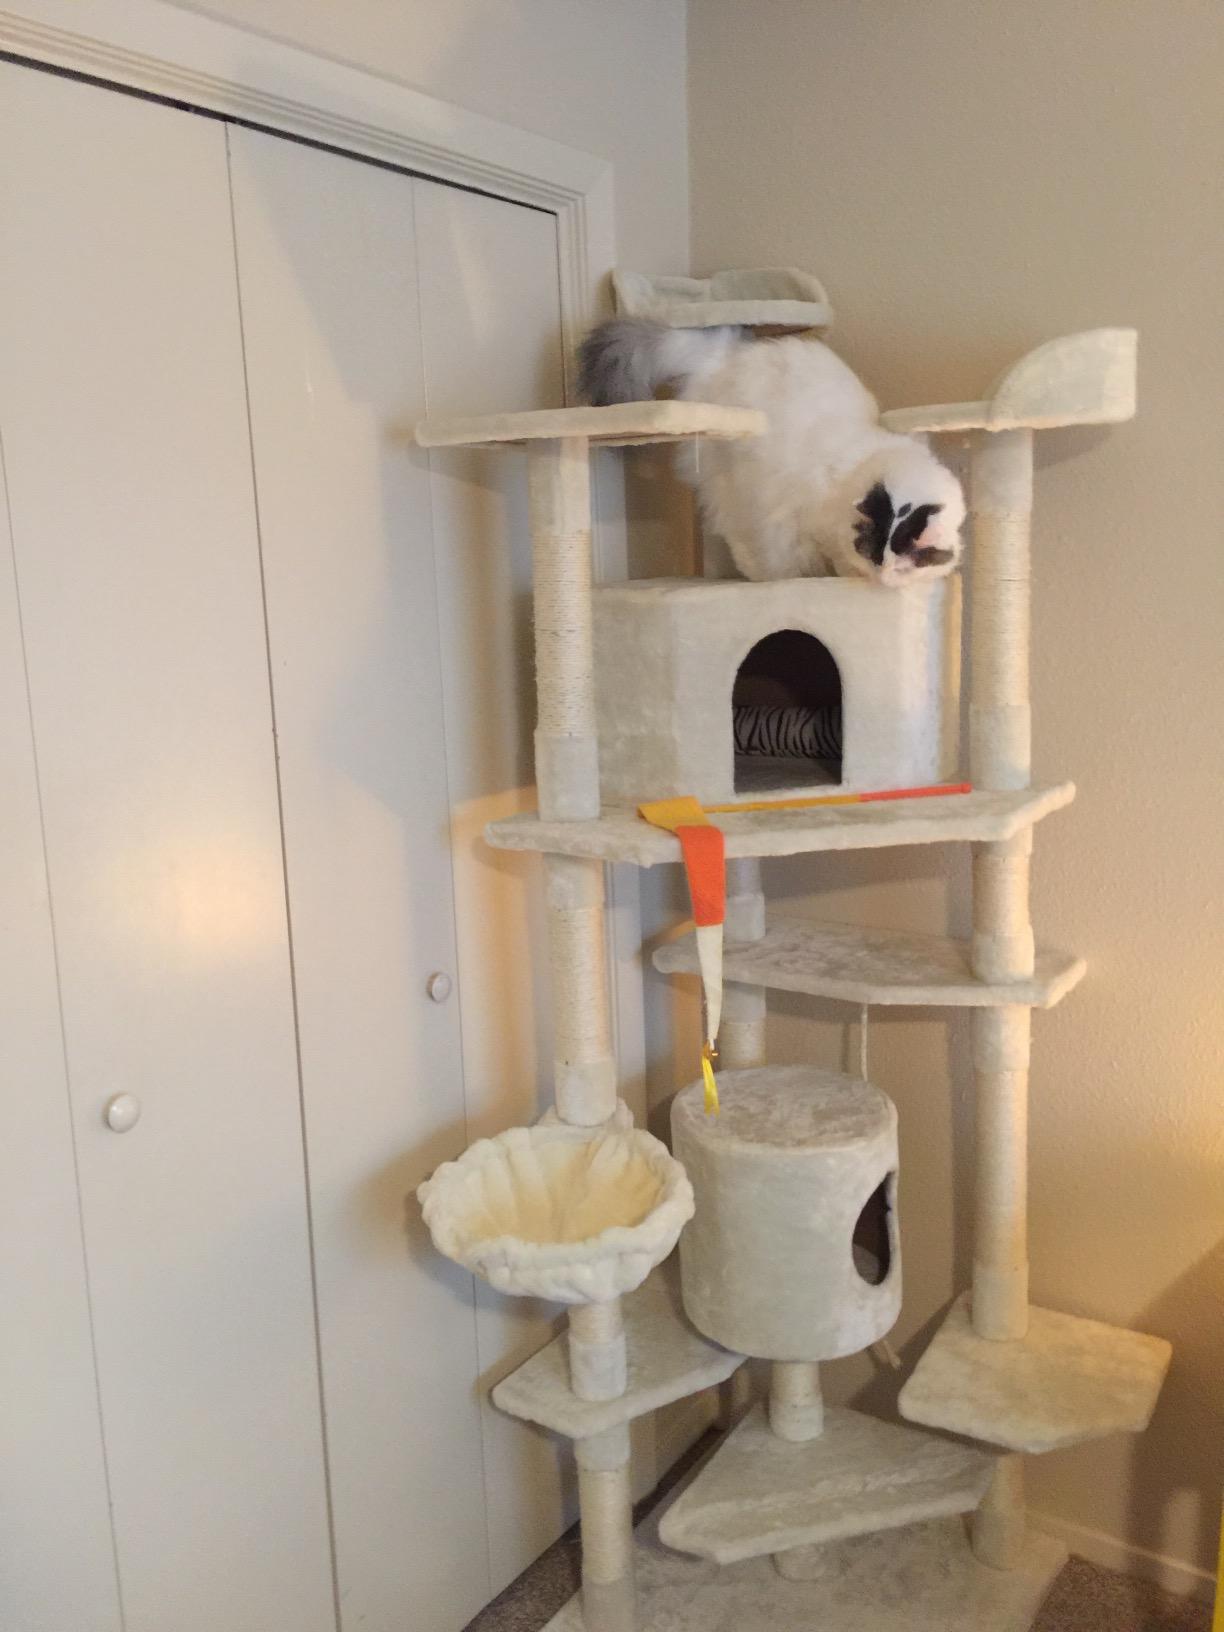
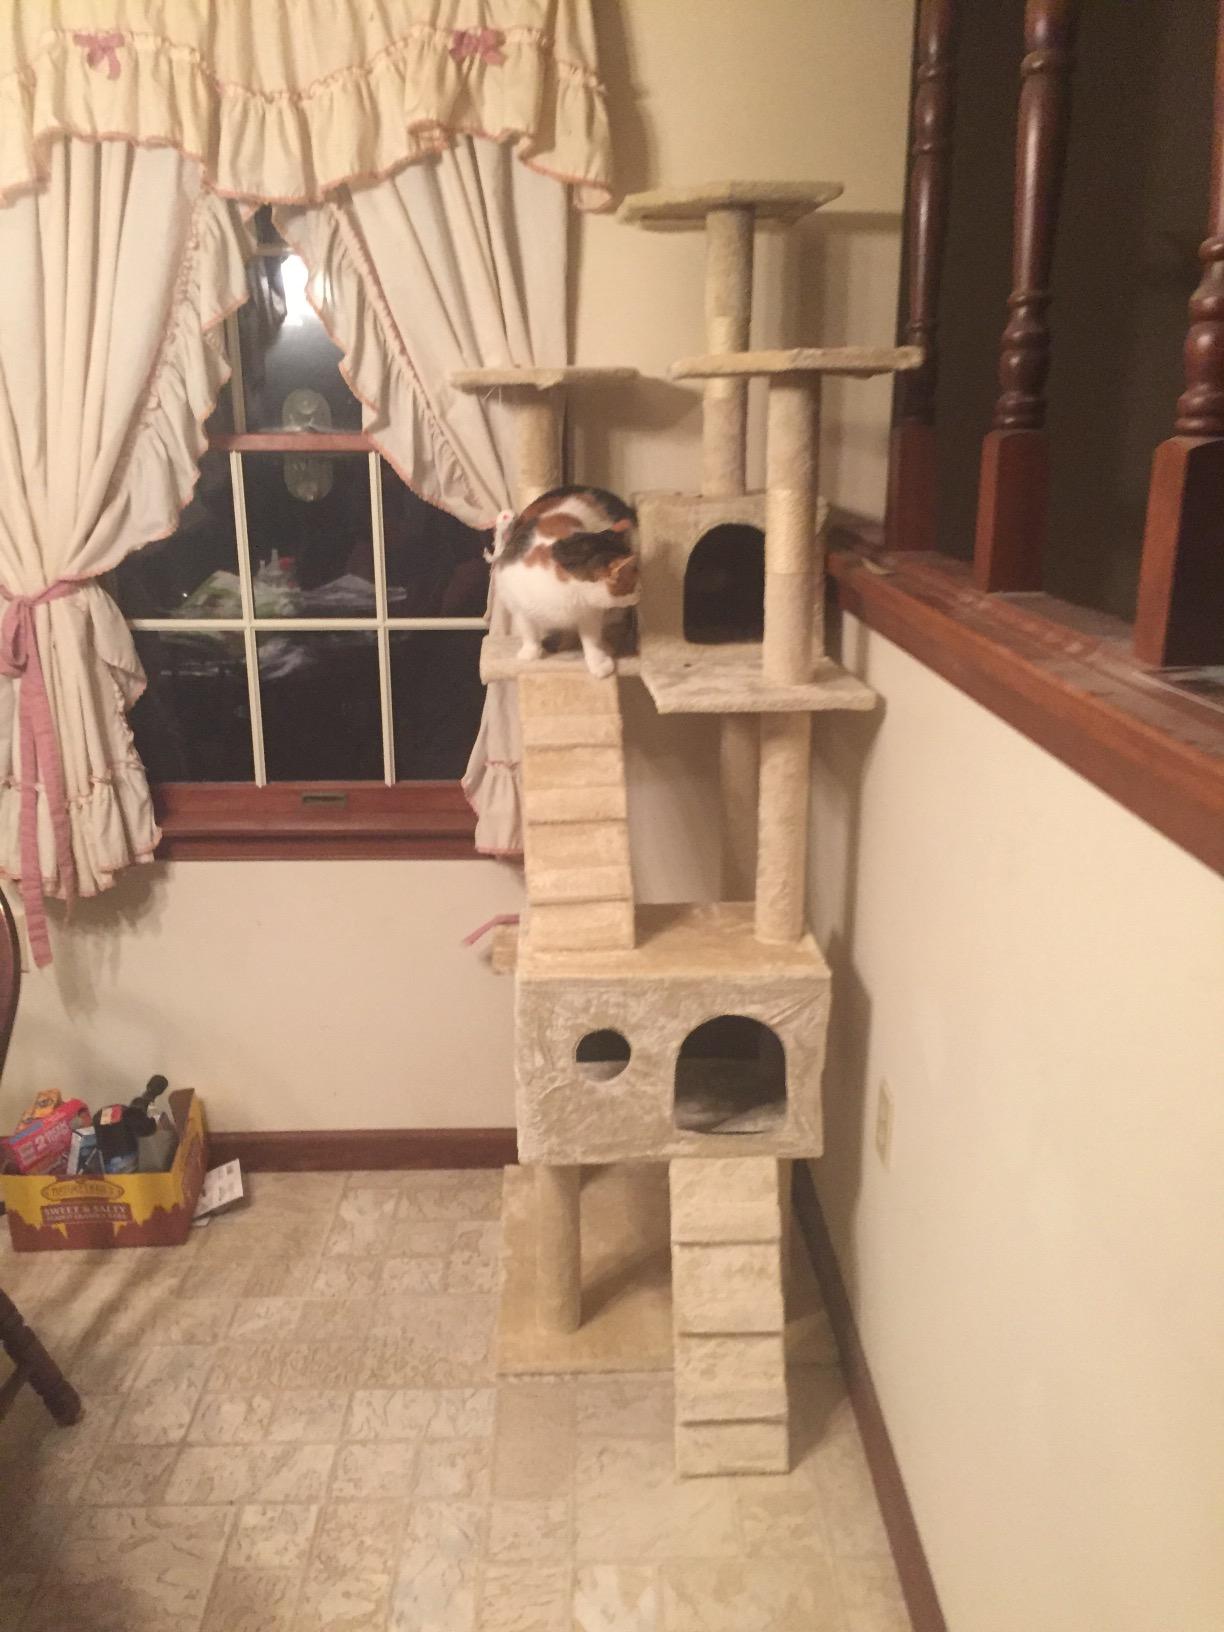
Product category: items_cat tree
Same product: no